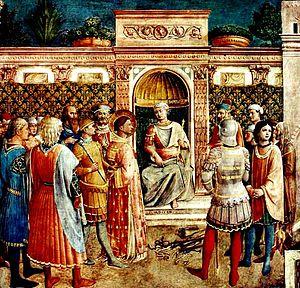
La rhétorique est à la fois la science et l'art de l'action du discours sur les esprits. Le mot provient du latin rhetorica, emprunté au grec ancien ῥητορικὴ τέχνη, qui se traduit par « technique, art oratoire ». Plus précisément, selon Ruth Amossy : « telle qu’elle a été élaborée par la culture de la Grèce antique, la rhétorique peut être considérée comme une théorie de la parole efficace liée à une pratique oratoire ».